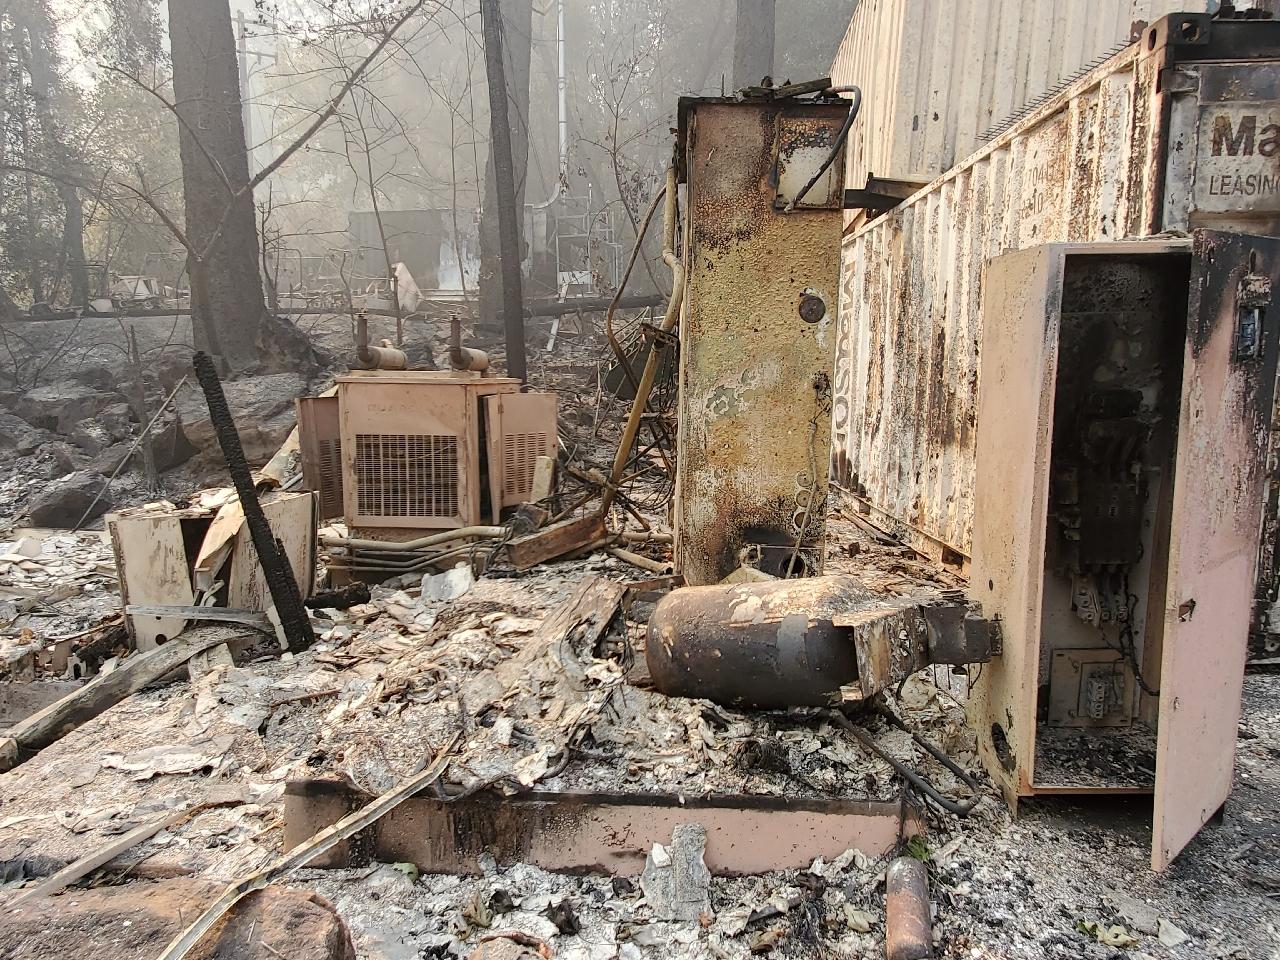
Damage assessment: destroyed